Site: brandenburg
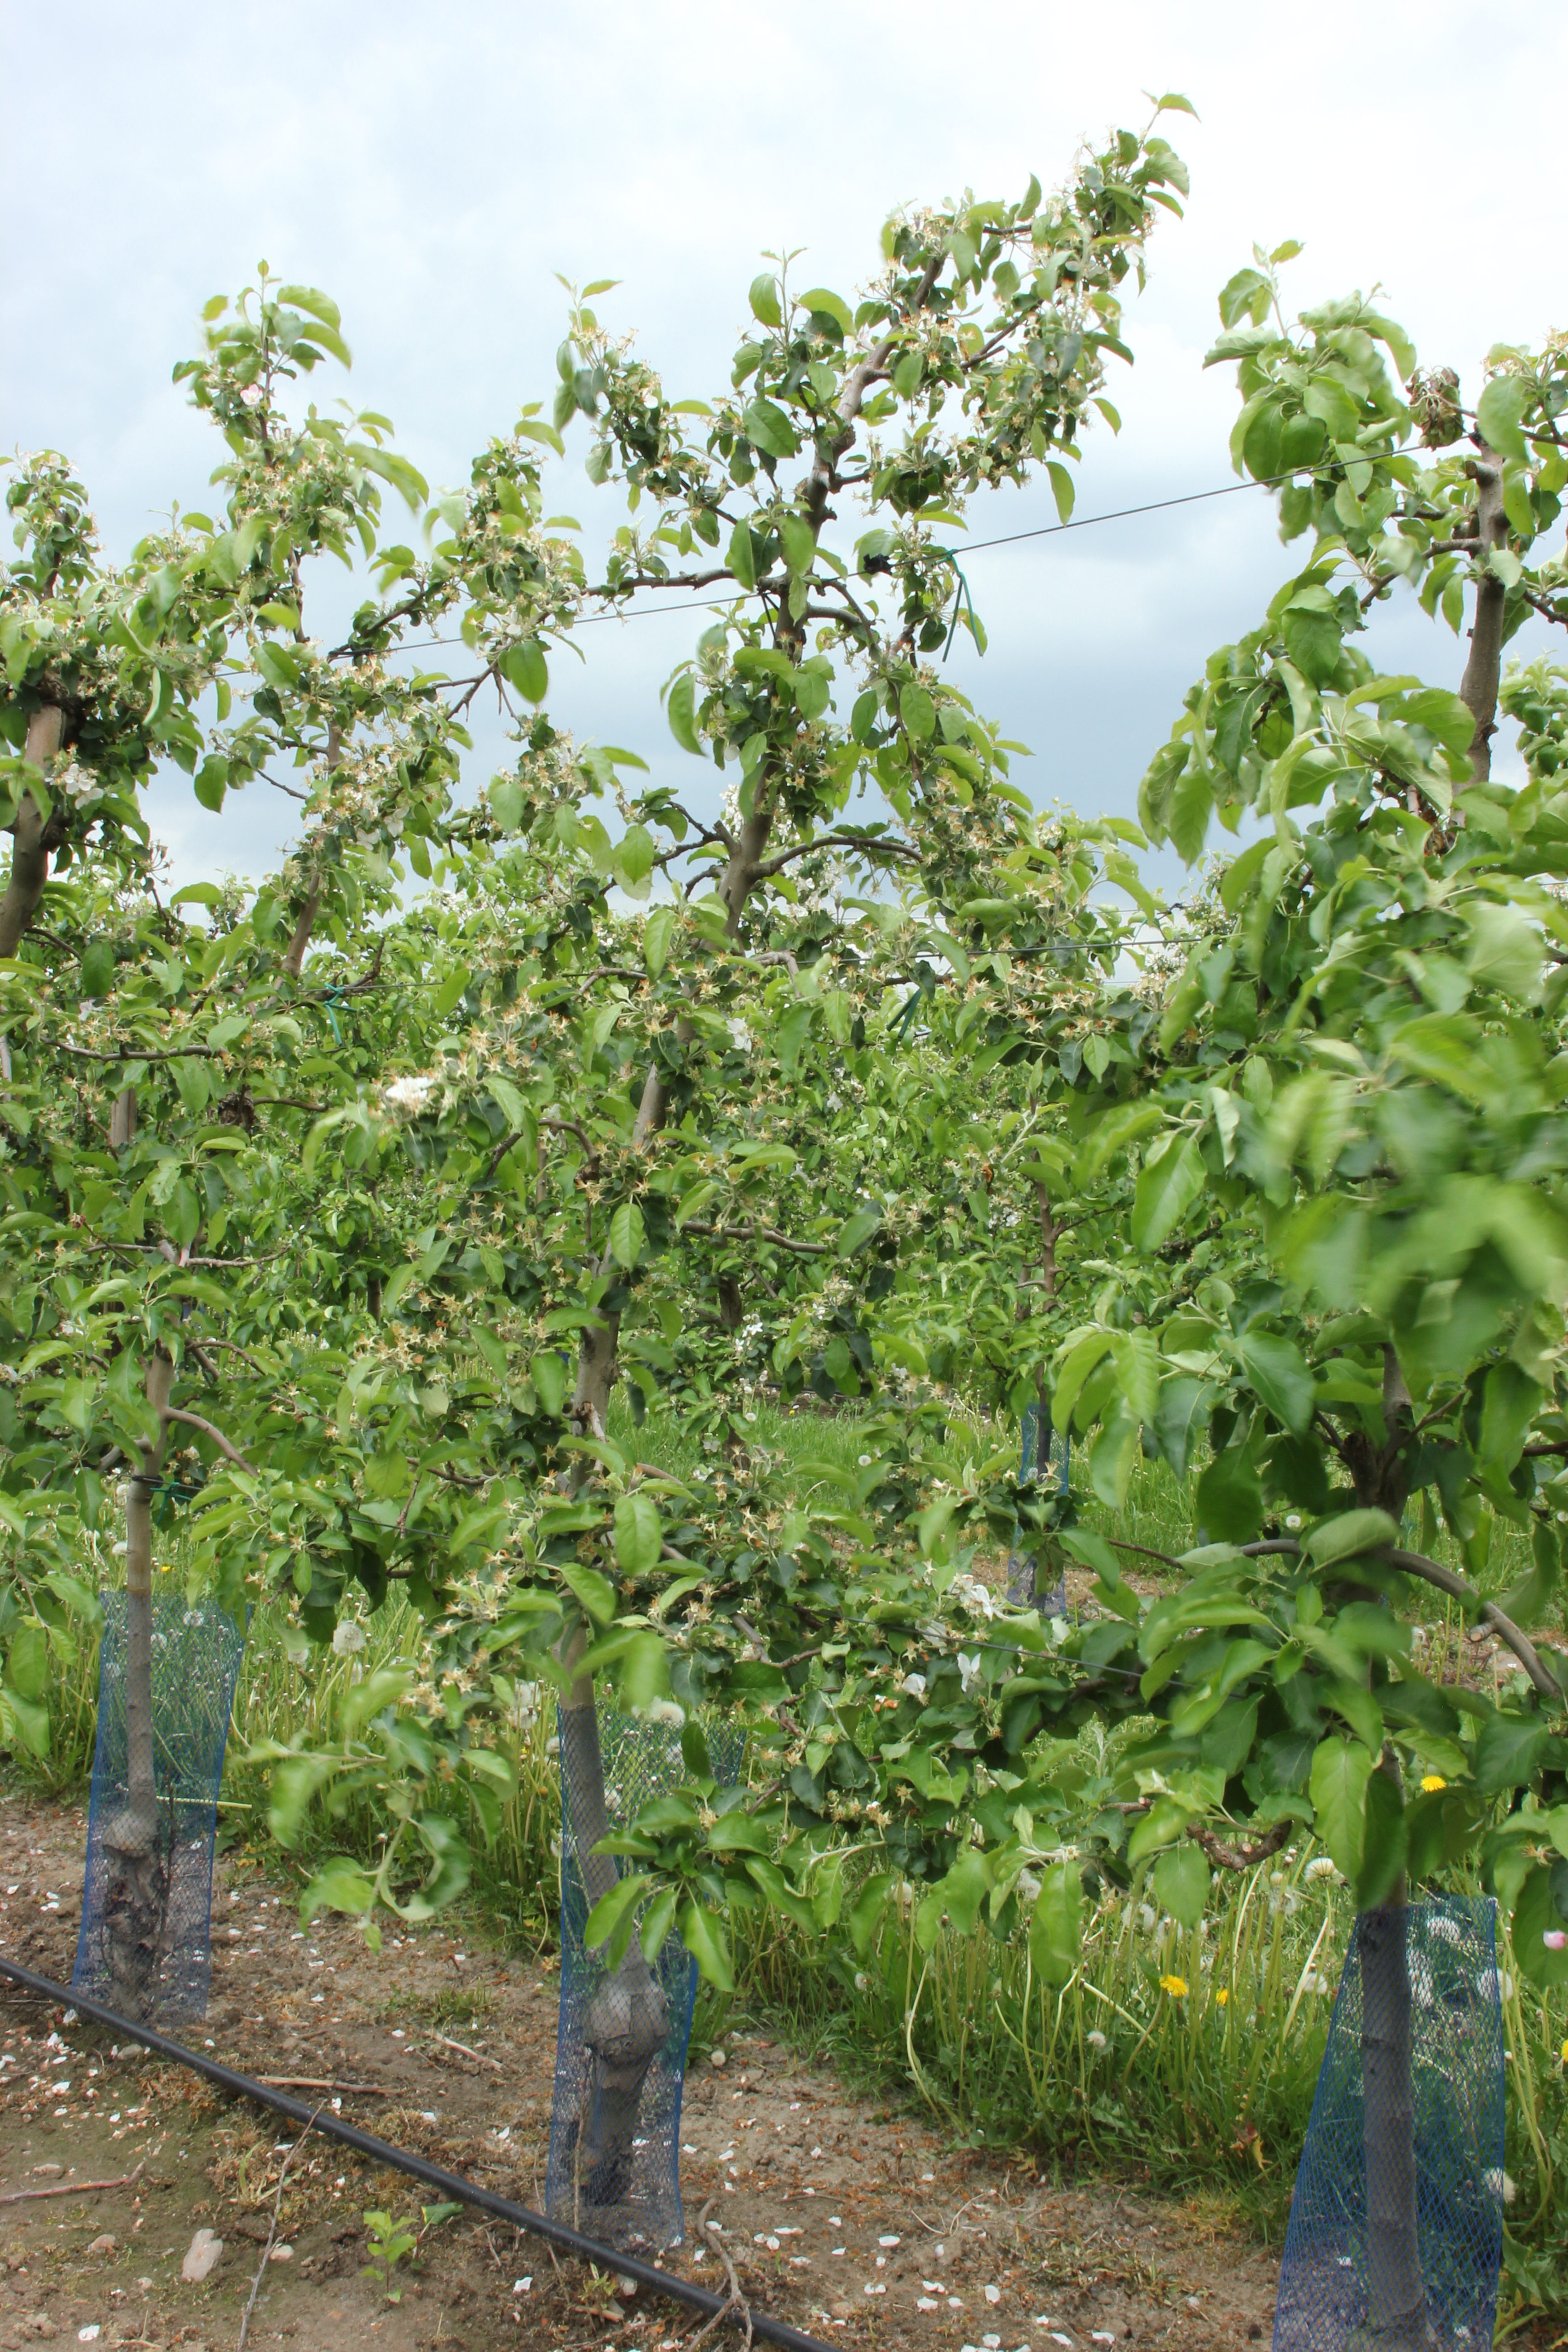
Growth stage (BBCH 67): Flowering